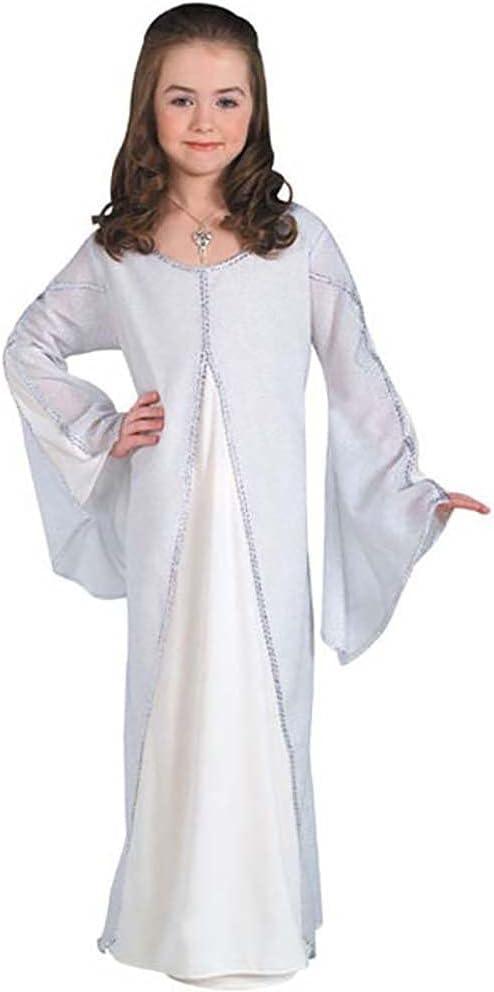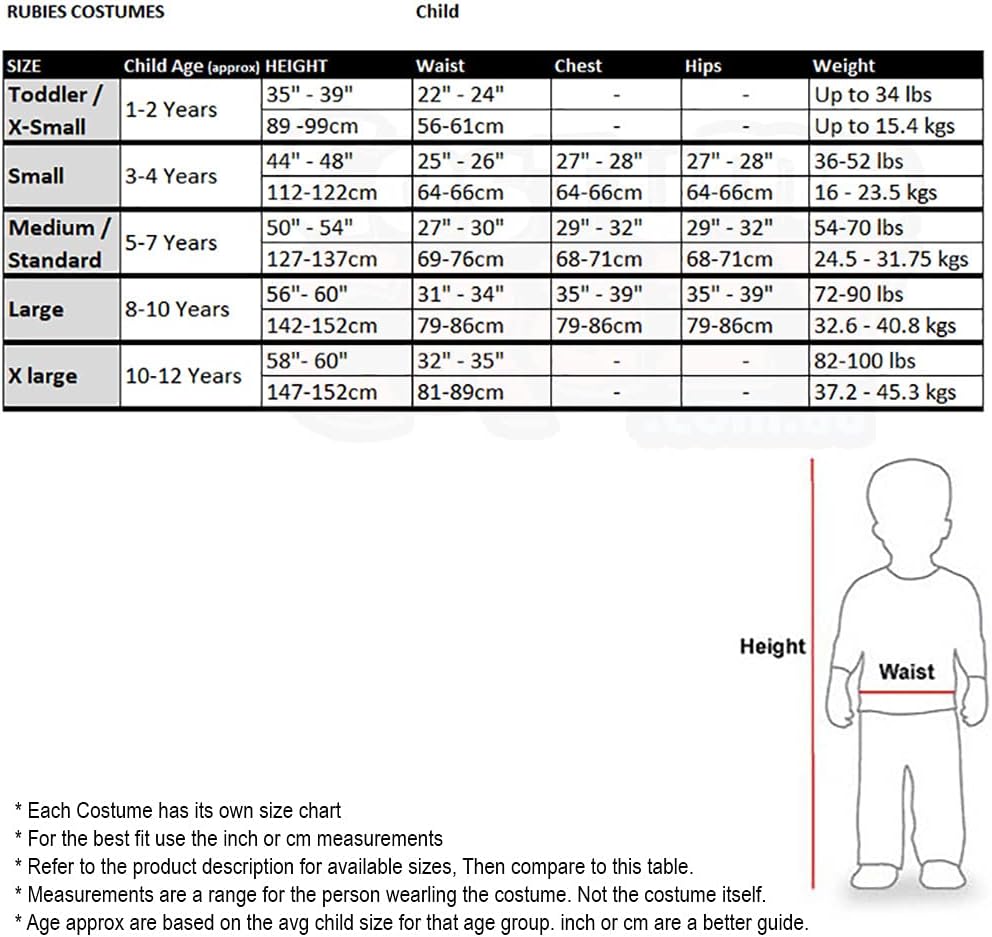
Lord of The Rings Arwen Child Dress Costume Size: Small
Category: Toys & Games
38829S Size: Small Features: -Gender: Female.-For children.
Features: Licensed LOTR item | Child Sized | Beautiful White | Dress | Great for Halloween